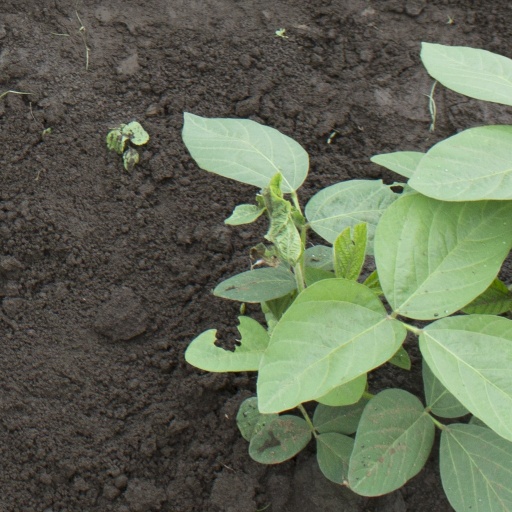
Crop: soybean